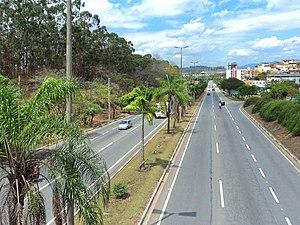
Ipatinga est une commune brésilienne de l'est de l'État du Minas Gerais, localisée à 209 km à l'est de Belo Horizonte. Son centre est situé à une altitude de 220 mètres. Sa population était de 239 468 habitants au recensement de 2010, et de 257 345 habitants en 2015 selon l'estimation de l'institut brésilien de Géographie et Statistique. En 2010, 236 968 habitants étaient situés en zone urbaine, dont l'étendue est de 22,9 km², tandis que 2 500 habitants étaient situés en zone rurale, dont l'étendue est de 142,0 km. La commune s'étend sur 164,9 km².